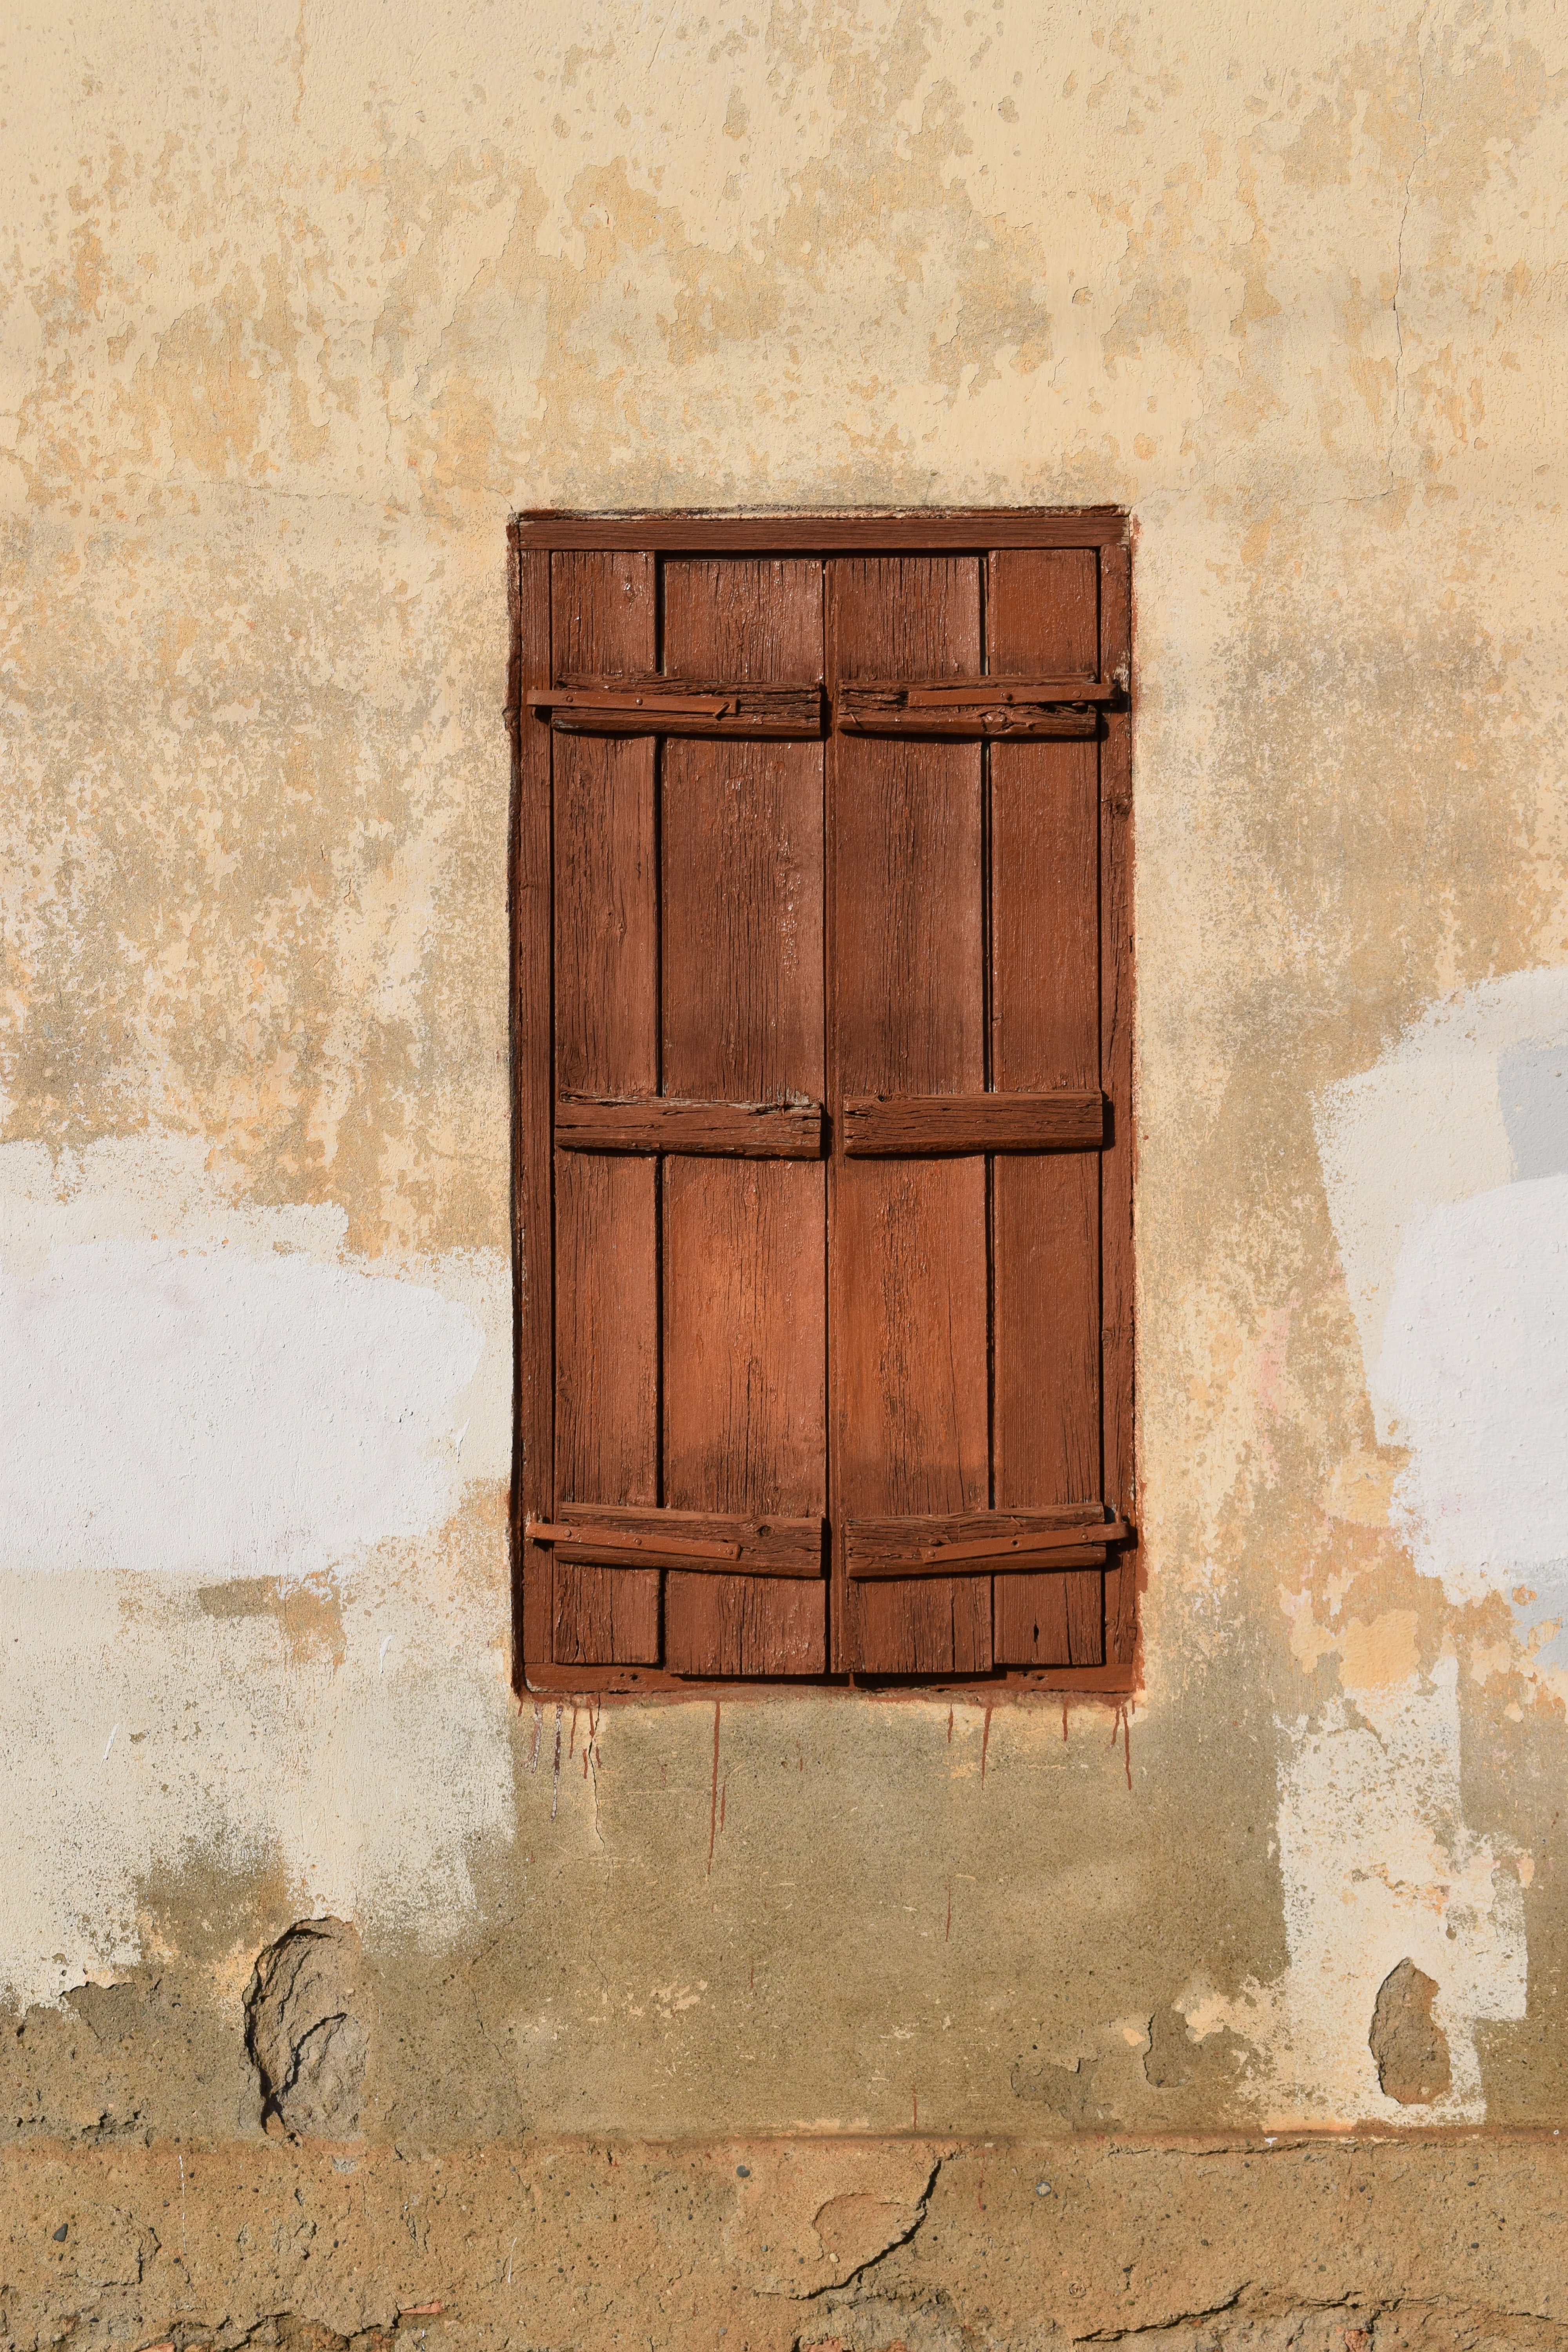
architecture, window, old, wall, village, brown, decay, furniture, weathered, old house, rusty, wooden, traditional, cyprus, aged, avgorou, wood stain